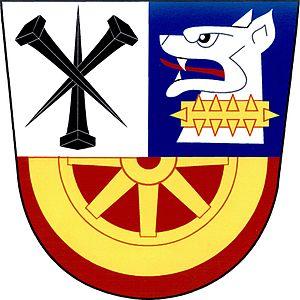
Bernardov est une commune du district de Kutná Hora, dans la région de Bohême-Centrale, en République tchèque. Sa population s'élevait à 190 habitants en 2020.